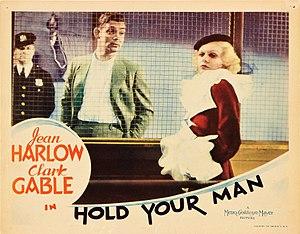
Dans tes bras est un film américain réalisé par Sam Wood et sorti en 1933.
Jean Harlow, née Harlean Harlow Carpenter, le 3 mars 1911 à Kansas City, Missouri, et morte le 7 juin 1937 à Los Angeles, Californie, est une actrice américaine et un sex symbol des années 1930.